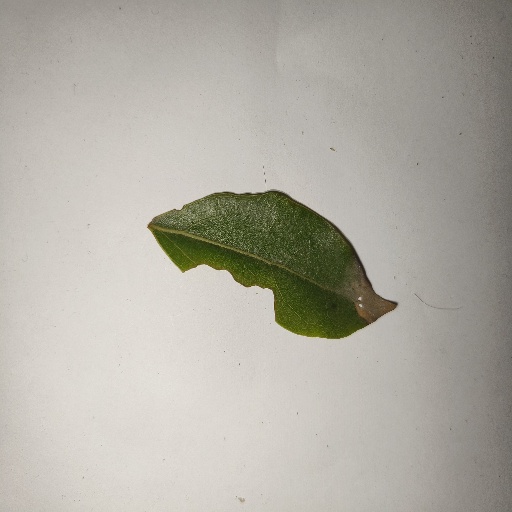
Species: Camphor
Leaf condition: Shot Hole